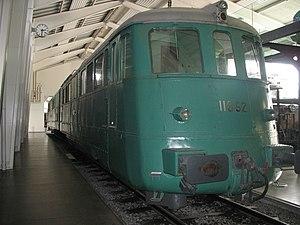
La Fondation pour le patrimoine historique des CFF ou CFF Historic, appelée en allemand Stiftung Historisches Erbe der SBB ou plus simplement SBB Historic, est une fondation. L'établissement principal se trouve à Windisch, en Suisse.
La ligne du Gothard ligne ferroviaire suisse, reliant la ville de Lucerne à Chiasso dans le canton du Tessin à travers le tunnel du Gothard du massif du même nom, et depuis fin 2016, le tunnel de base. Elle est gérée par l'entreprise ferroviaire des Chemins de fer fédéraux suisses.
L'Ae 8/14 est une locomotive électrique suisse, fabriquée en seulement trois exemplaires. L'Ae 8/14 a la particularité d'être une locomotive double, ce qui lui permettait d'avoir une puissance importante et de tracter des trains de marchandises très lourds, Elles perdirent rapidement de l'importance, à la suite de la mise en service des Ae 6/6 entre 1941 et 1944. Elles n'eurent en effet jamais de descendance. Aujourd'hui, seules la 11801 en état de marche avec CFF Historic et la 11852 hors service exposée au Musée des Transports de Lucerne